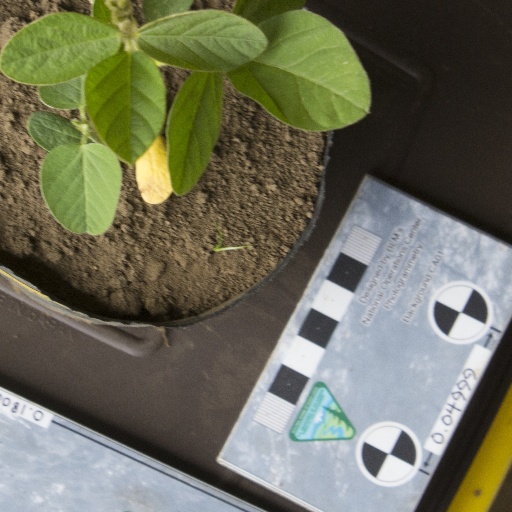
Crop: soybean